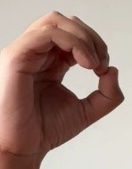
ASL sign: O